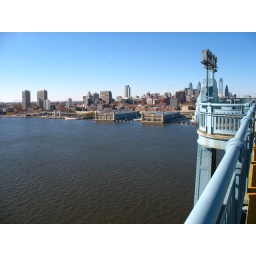
in a van down by the river